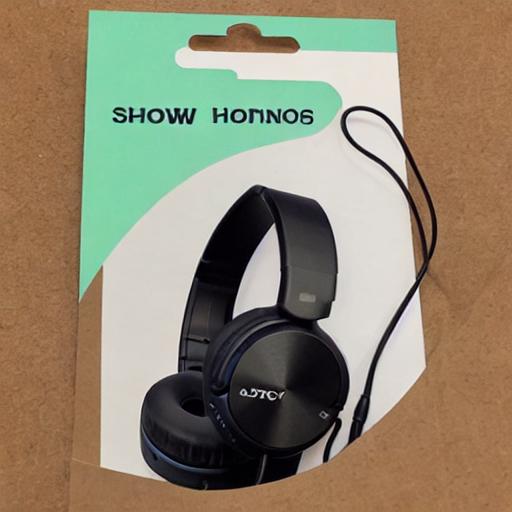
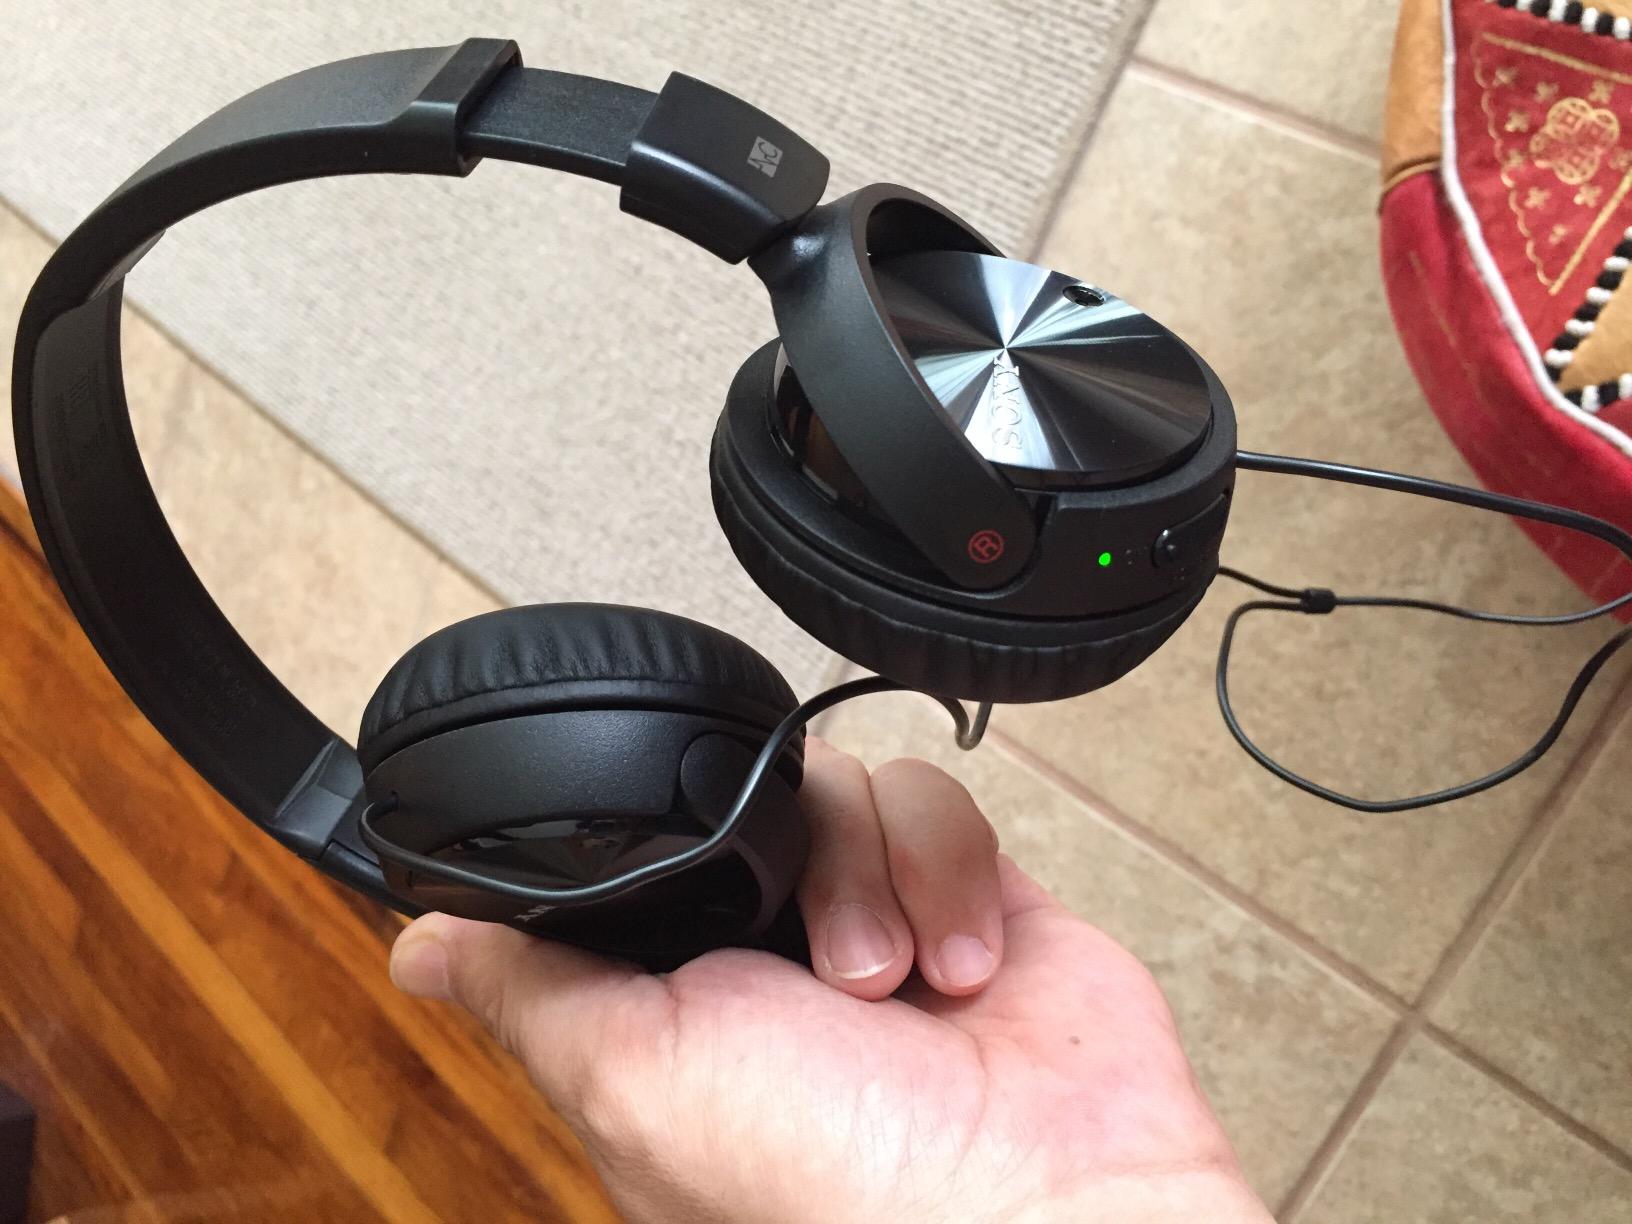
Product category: headphones
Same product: no